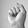
ASL letter: S